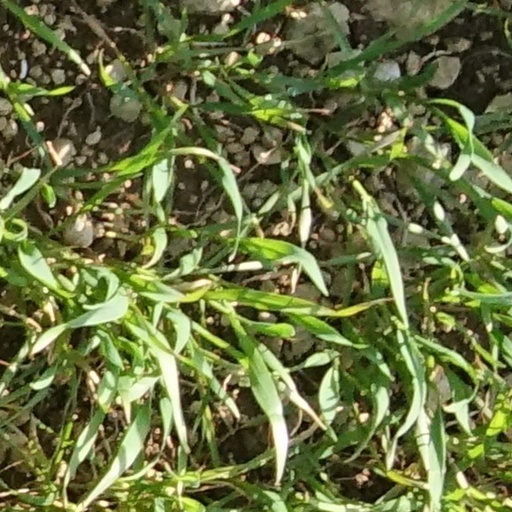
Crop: wheat